Cornagran (Kinawley)

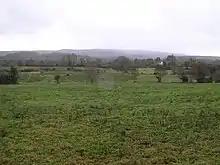
Cornagran Townland - geograph.org.uk - 1061069

Cornagran is bounded on the north by Stumpys Hill townland in Co. Fermanagh, on the south by Hawkswood townland, on the west by Cloghoge townland and on the east by Coragh, Co. Fermanagh, and Drumconra (or Lowforge) townlands. Its chief geographical features are a forestry plantation, mountain streams and dug wells. Cornagran is traversed by the national secondary N87 road (Ireland), the Old Coach Road, minor public roads and rural lanes. The townland covers 90 statute acres.